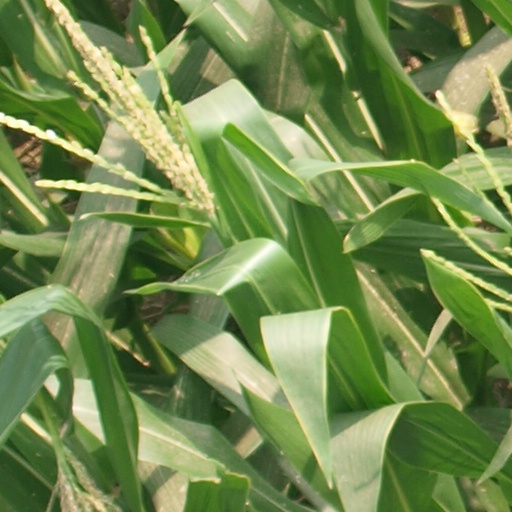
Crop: maize; corn